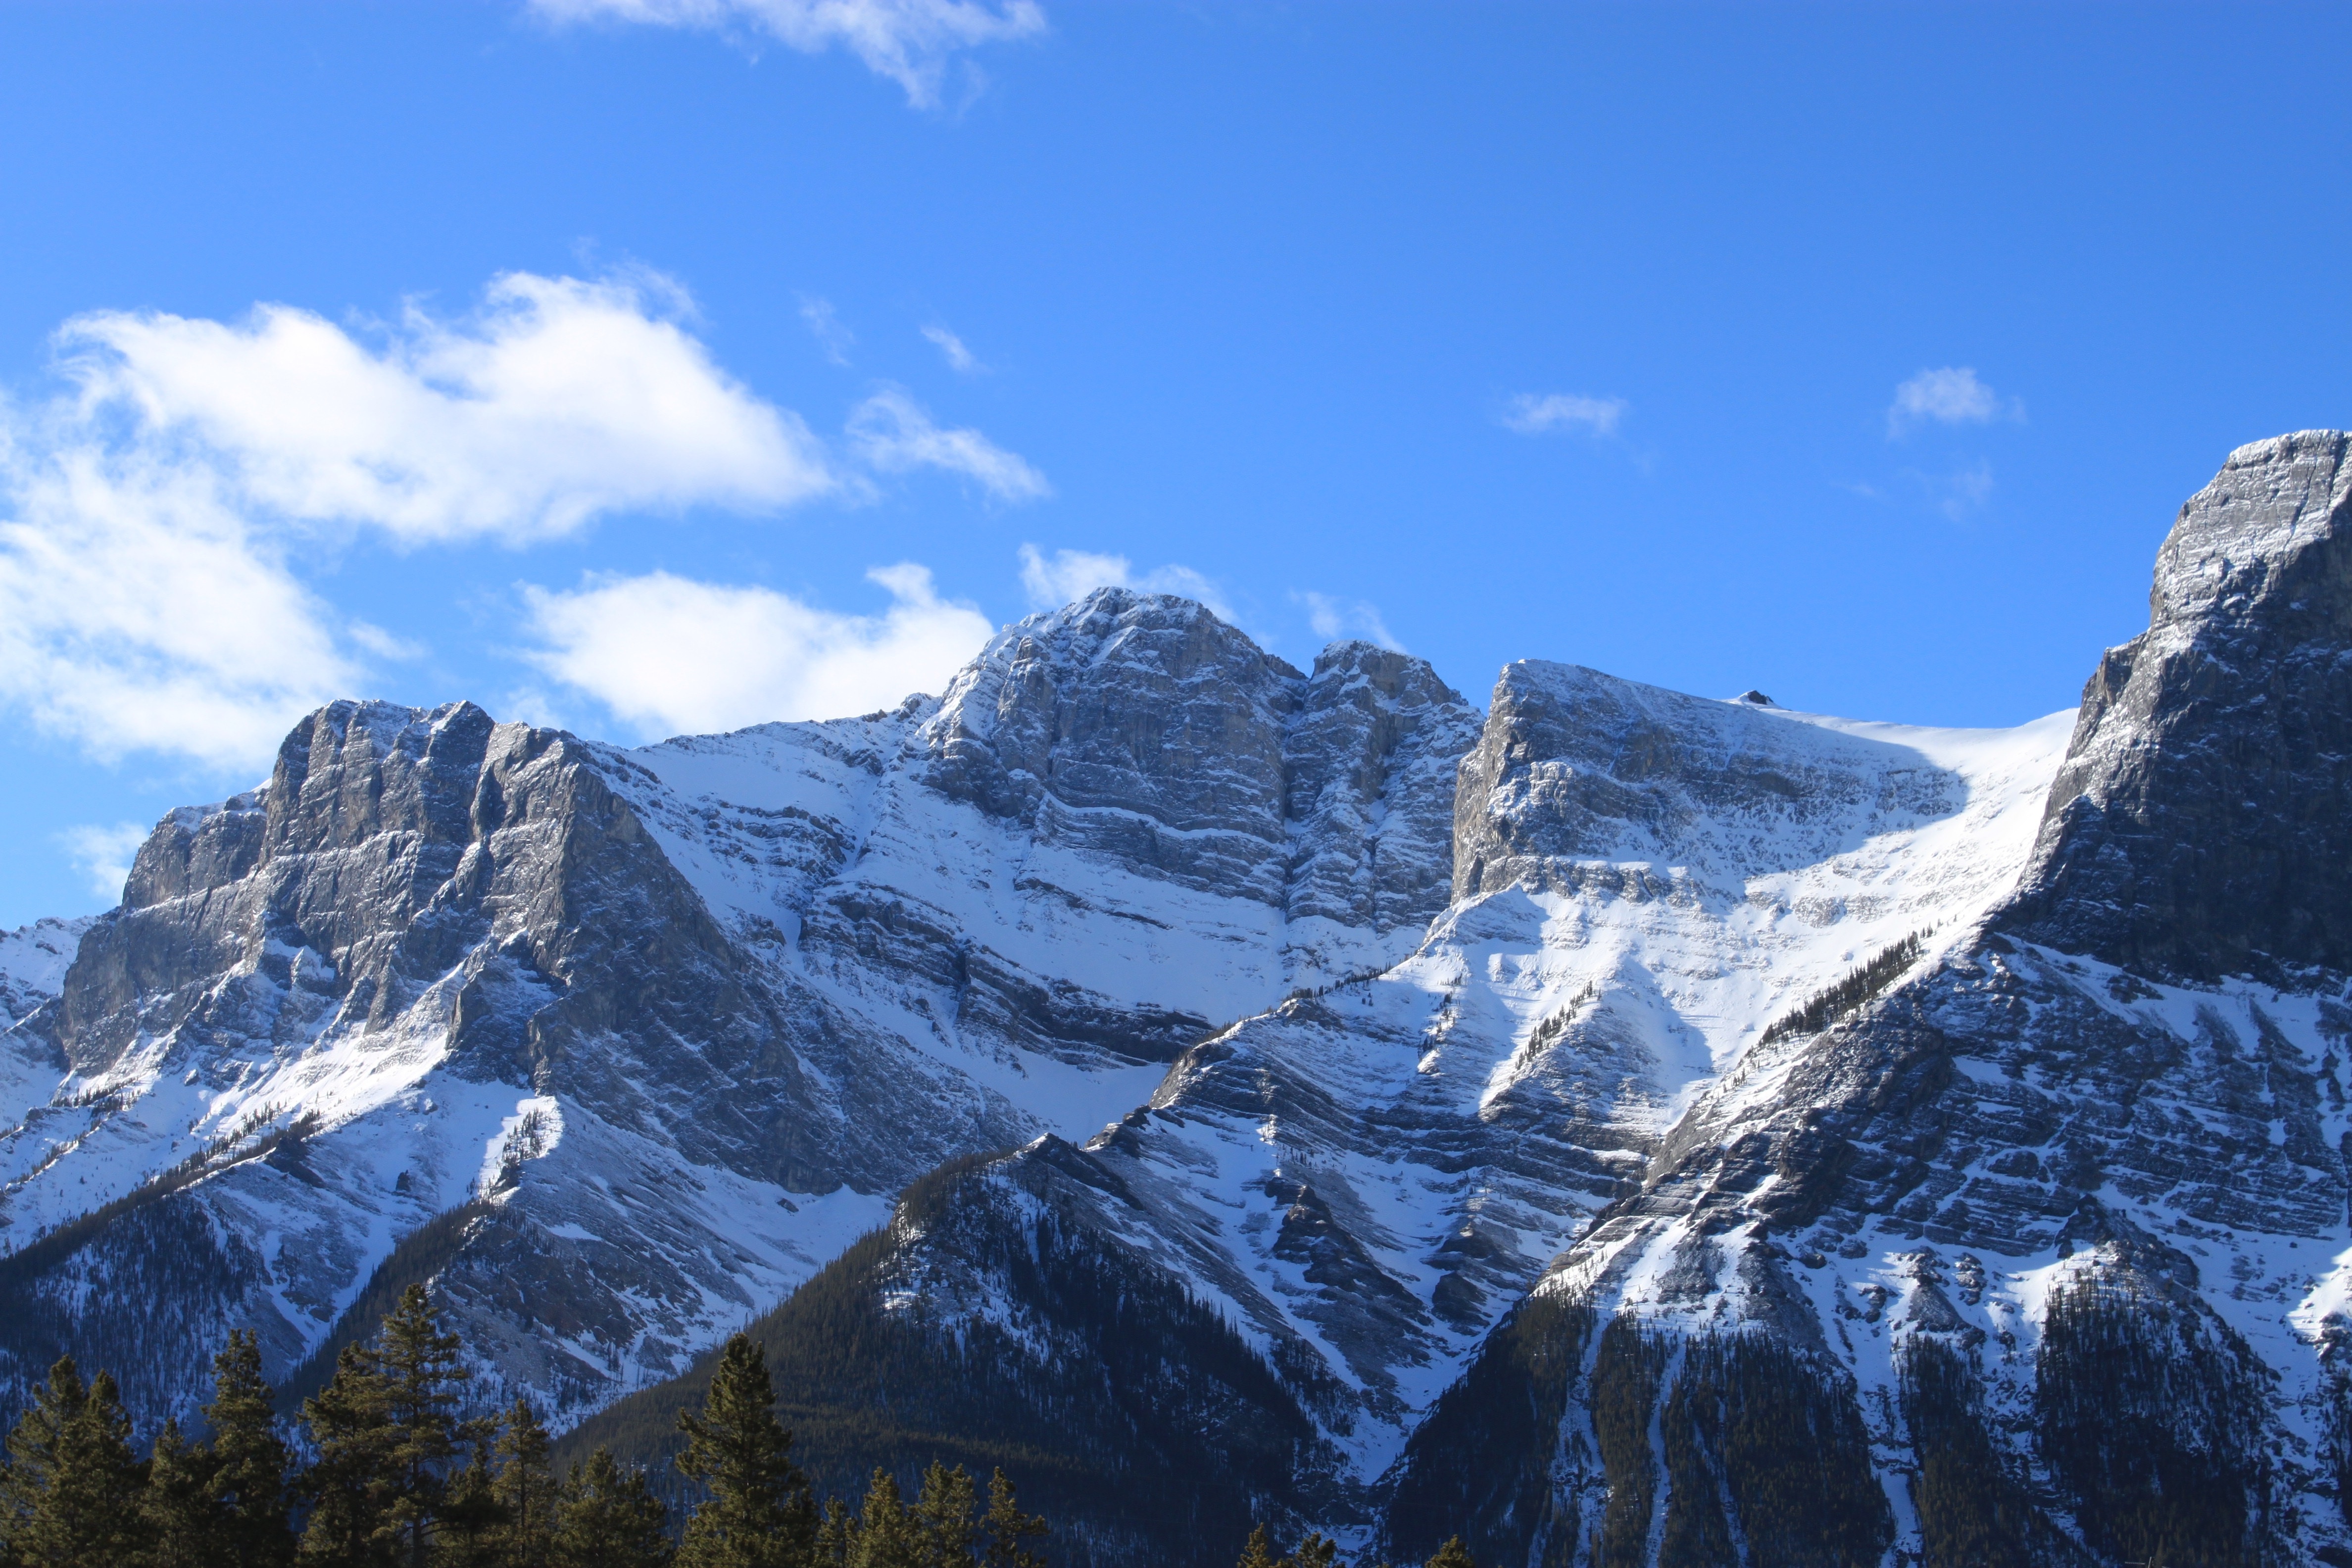
mountain, snow, mountain range, ridge, summit, massif, alps, plateau, cirque, landform, mountain pass, geographical feature, mountainous landforms